Jodi (2019 film)

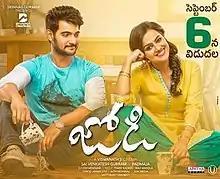
Theatrical release poster

Jodi is a 2019 Indian Telugu-language romantic drama film written and directed by Vishwanath Aarigella. Produced by Sai Venkatesh Gurram and Patchva Padmaja, under the Bhavana Creations banner, the film stars Aadi Saikumar and Shraddha Srinath, and Vennela Kishore, Gollapaudi Maruthi Rao, Naresh and Sithara in supporting roles. It was released on 6 September 2019, and it received mostly negative reviews from critics and average reviews from the audience.